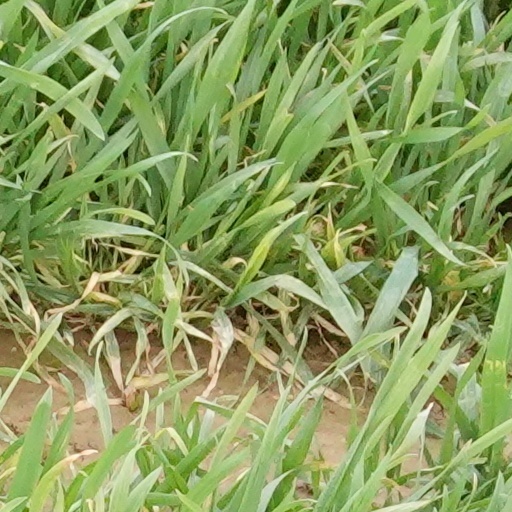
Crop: wheat